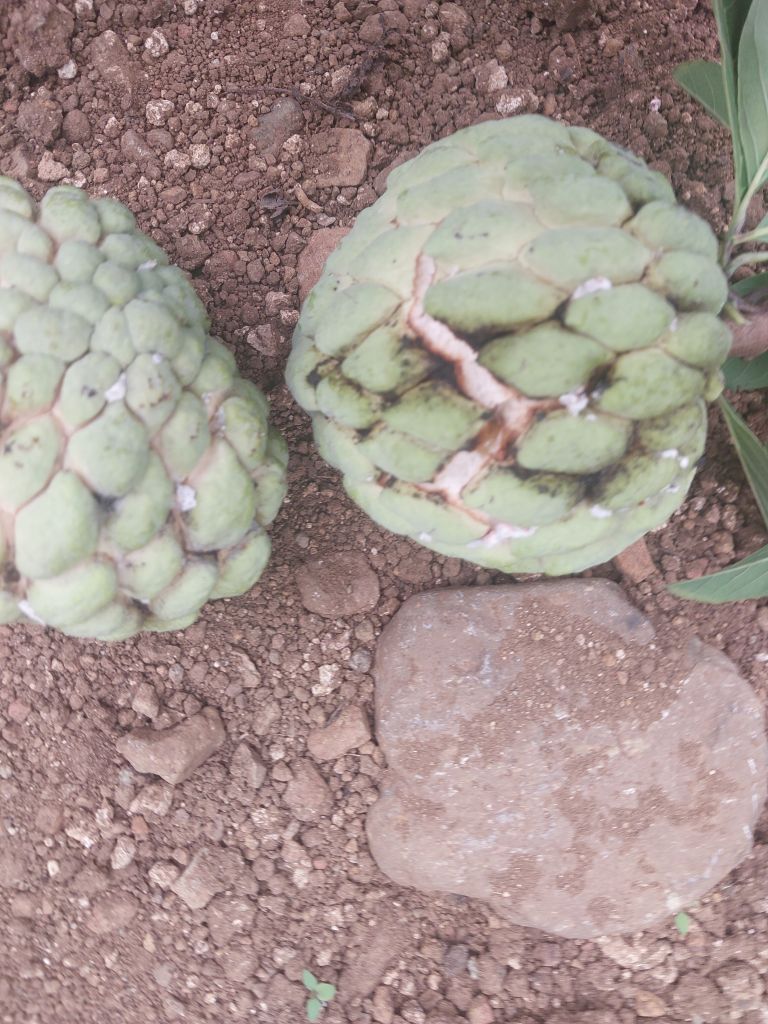
Disease label: Athracnose